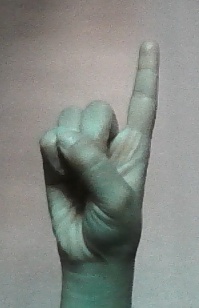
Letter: bb